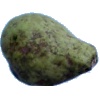
Label: Pear Stone 1